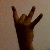
The image shows a hand gesture representing the number 8 in Indian Sign Language.